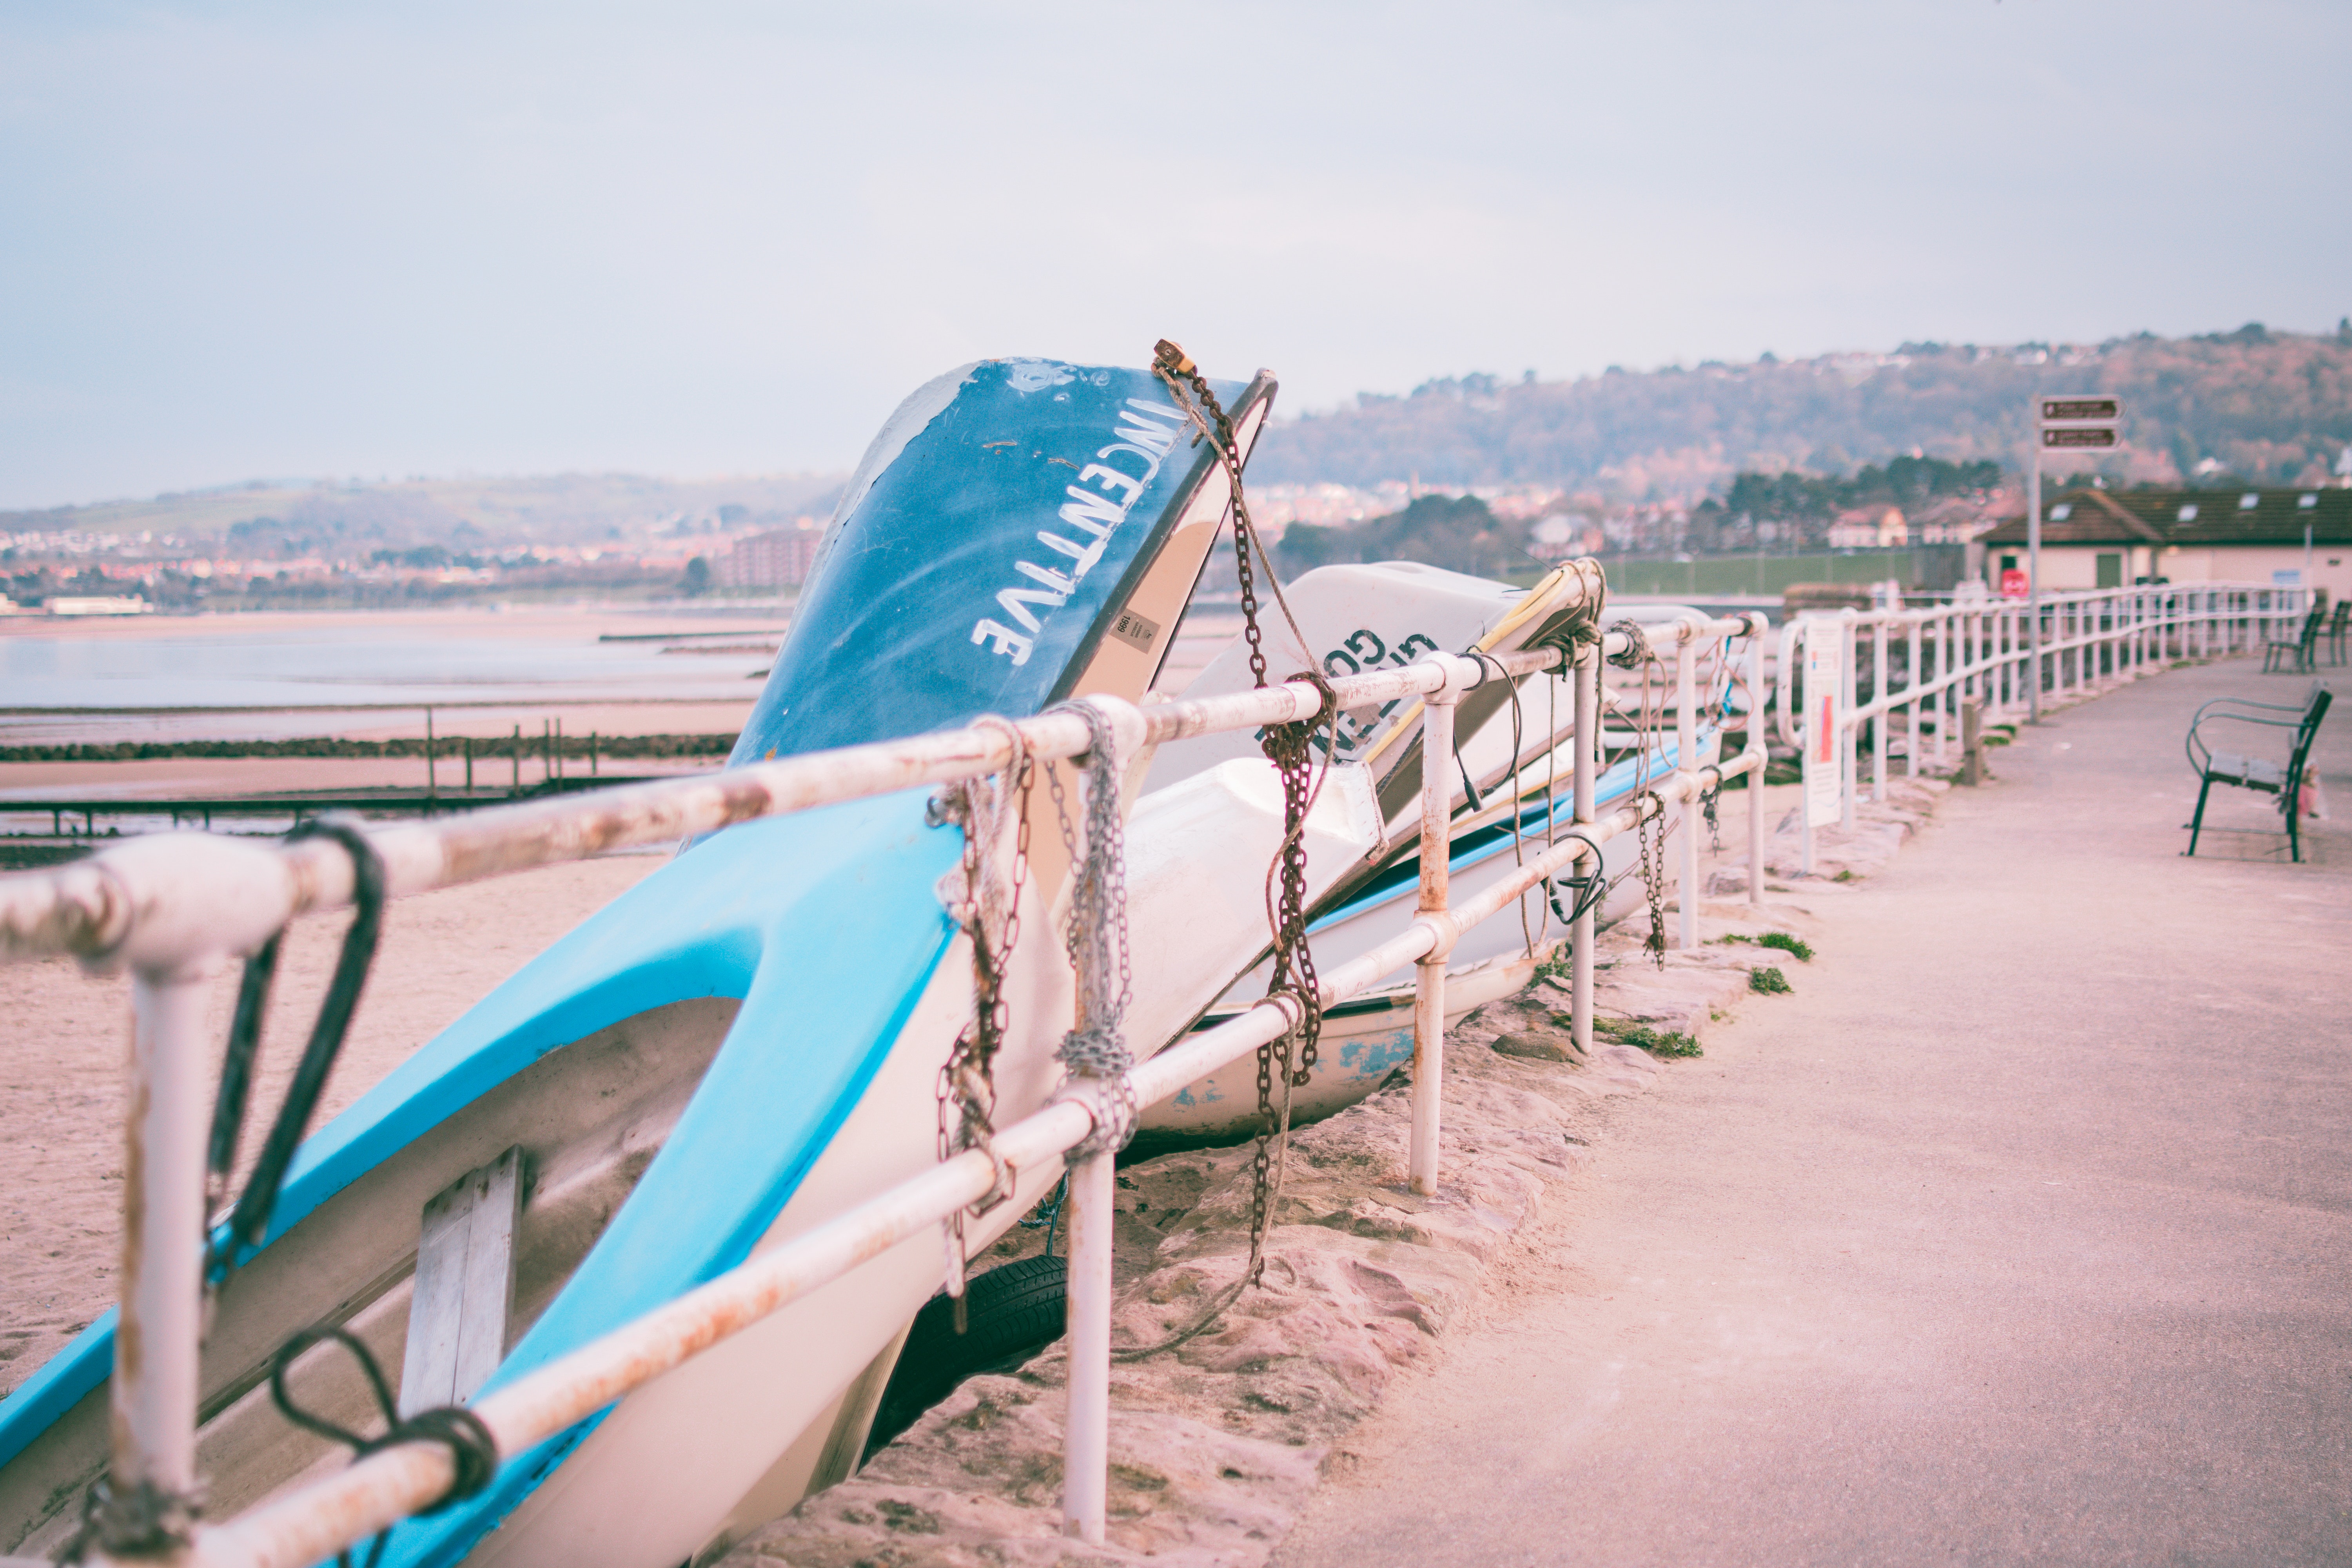
blue, sand, water, sea, beach, vacation, summer, tree, tourism, coast, ocean, leisure, pier